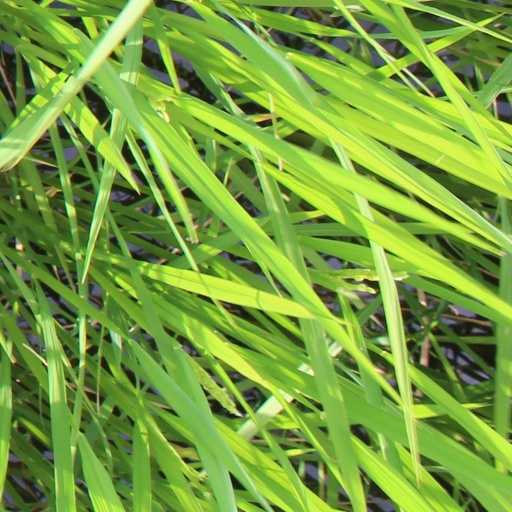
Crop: rice